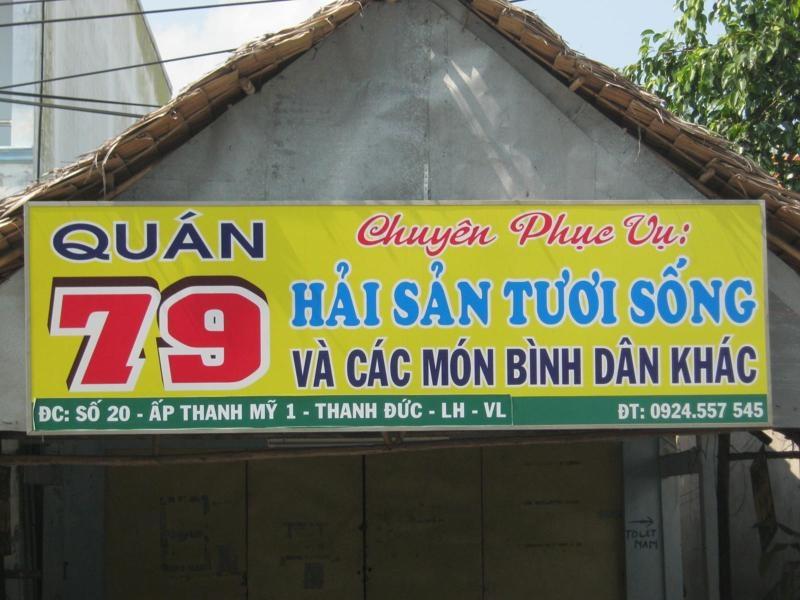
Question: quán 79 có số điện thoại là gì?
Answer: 0924557545